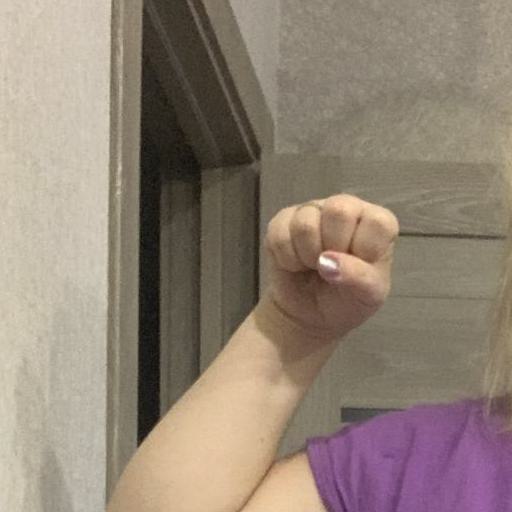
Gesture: fist